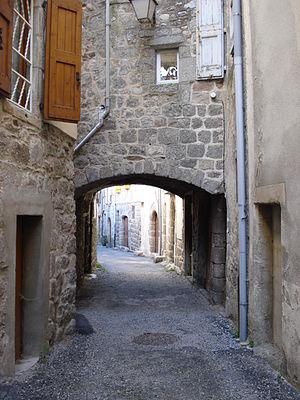
Génolhac est une commune française située dans le département du Gard, en région Occitanie.